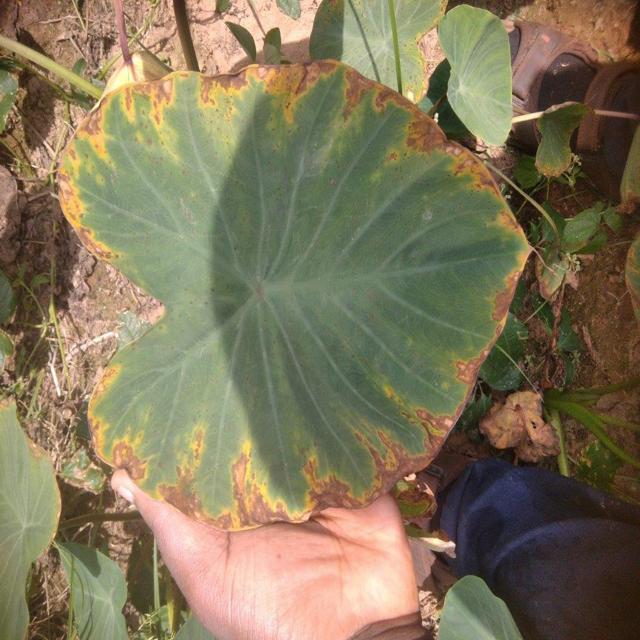
Label: Mid_Blight